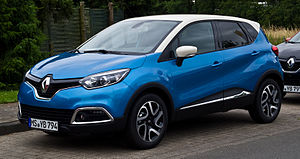
Renault / Historie
Renault S.A. er en fransk bilfabrik grundlagt d. 24. dec.1898 af Louis Renault og hans brødre Marcel & Fernand. De havde tidligt særdeles gode resultater i motorsport. Senere omkring 1905 blev første store kommercielle succes leverancen af hyrevogne til Paris og flere andre hovedstæder. Herunder også København allerede i 1908. Senere under 1. verdenskrig var 1300 af disse Renault-hyrevogne med til at fragte mere end 6000 franske soldater til fronten ved Marnefloden. Dette slag mod Tyskland blev vundet udelukkende som flg. af, at det lykkedes at mobiliserer så mange franske soldater til fronten så hurtigt. Renault-hyrevognen blev derfor hurtigt omdøbt til "Marne-taxi".Under 1. verdenskrig konstruerede Louis Renault også verdens første tank med drejelig kanon-hoved - kaldet FT-17. Under krigen var Renault-fabrikkerne også storleverendør til det franske militær af kanon & patron-hylstre. Louis Renault blev derfor ved krigens afslutning tildelt den fornemmeste militære æresbevisning - Legion of Honor - stiftet i 1802 af Napoleon Bonaparte.